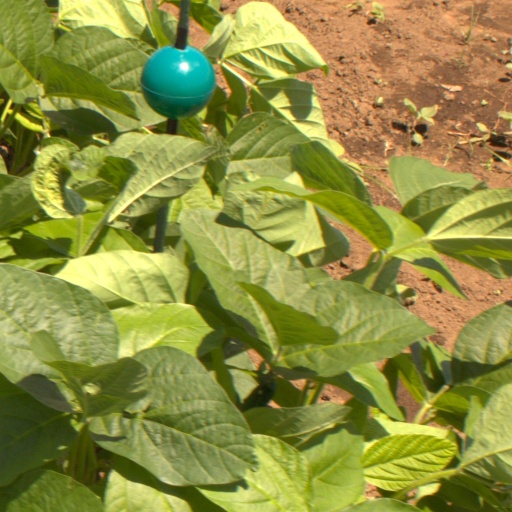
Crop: soybean